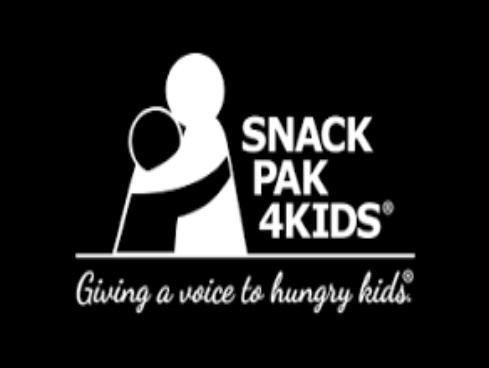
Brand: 4Kids
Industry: Leisure